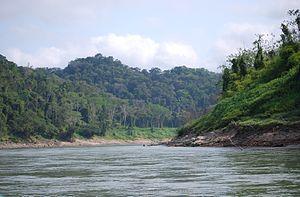
Yaxchilan est une ancienne cité maya située à l'est de l'État du Chiapas, au Mexique. Le site archéologique se trouve dans une boucle en fer à cheval du fleuve Usumacinta, qui fait office de frontière naturelle entre le Mexique et le Guatemala.